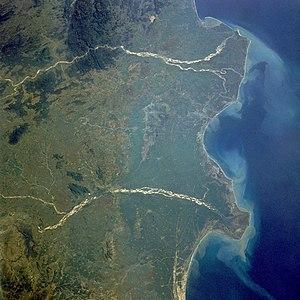
les deltas de la Godavari et de la Krishna.